St James Garlickhythe

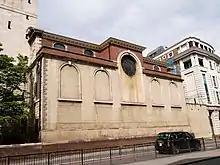
The south face of St. James Garlickhythe

St James Garlickhythe is in the shape of a rectangle, with the tower adjacent to the West and a protruding chancel (uniquely for a Wren church) projecting from the East. It is built from brick and Kentish ragstone, partly stuccoed, partly faced (since World War II) with Portland stone. Entrance is through a pedimented doorway with a cherub keystone in the tower, which is flanked by pairs of round headed windows in the west wall. Above is a recessed clerestory wall joined to the tower by semi-rounded pediments.